Second Era of Northern Domination

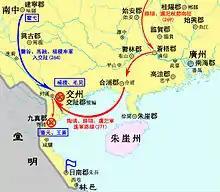
Jin-Wu war 264-272

In 263, Lü Xing (呂興), a prefecture in Jiaozhou, gained supports from local people and soldiers, murdered Wu administrators Sun Xu (孫諝) and Deng Xun (鄧荀), then sent envoys to Cao Wei requesting military assistance. Jiaozhi, Jiuzhen and Rinan were transferred to Wei. In February 266, Western Jin replaced Cao Wei, immediately sent Yang Chi to annex Jiaozhou with local supports. In 268, Wu sent two generals, Liu Chun and Xiu Ze to reconquer Jiaozhou, but were repelled by Jin armies. In 270, Jin and Wu armies clashed in Hepu. The Wu general, Tao Huang contacted with Luong Ky, a local commander collaborating with the Jin and convinced him to side with the Wu, enabled the Wu army to recapture Jiaozhi's ports and main towns in 271. Fighting continued in the countryside until 280, when Jin destroyed Wu, reunifying China. The war devastated the region as number of households in northern Vietnam fell from 64,700 in 140 AD to around 25,600 by the Western Jin dynasty period.